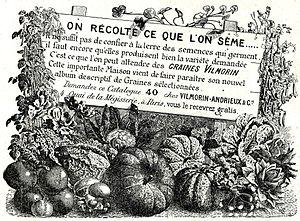
Publicité pour les graines Vilmorin dans Le Miroir en 1914
Vilmorin & Cie, anciennement Vilmorin Clause & Cie et Vilmorin SA, est un producteur français de semences.